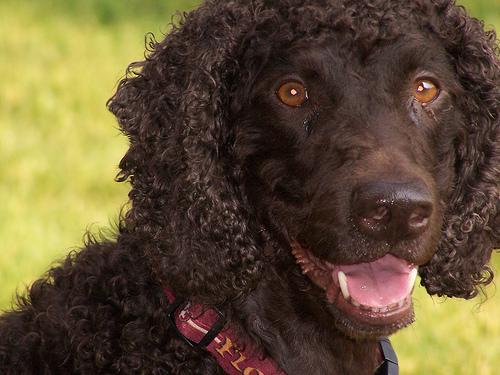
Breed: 219-n000066-Irish_water_spaniel